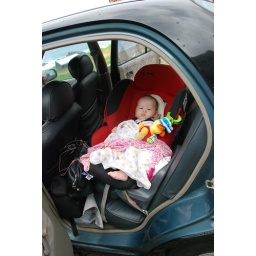
The car seat that costs the same as our car... given to us by the Ke's. So safe!